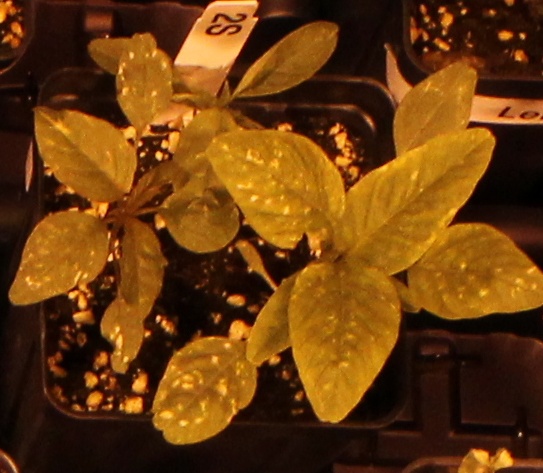
Label: Palmer Amaranth